Reichenau, Carinthia

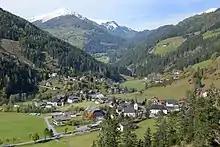
South-southeast view of Reichenau

The municipal area is situated in the upper valley of the Gurk River within the Nock Mountains range (part of the Gurktal Alps). In the north, the road from Feldkirchen leads up to Turracher Höhe Pass and Turracher See at a height of AA on the border with Predlitz-Turrach in Styria and further down into the Mur Valley. Another small mountain lake is Falkertsee at in the west. Reichenau is the eastern terminus of the "Nockalmstraße" scenic route through the Nock Mountains to Krems.